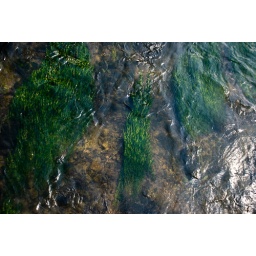
The water below the bridge as you cross over to the Hall.